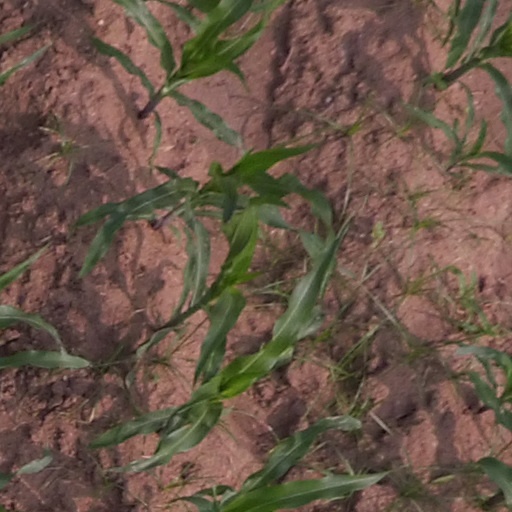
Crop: maize; corn